Çorlu

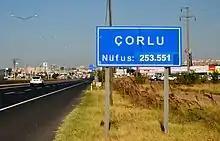
Çorlu place-name sign on the state road D.100 (2017).

Çorlu is a municipality and district of Tekirdağ Province, northwestern Turkey. Its area is 531 km, and its population is 300,296 (2024). It is a rapidly growing industrial center built on flatland located on the motorway Otoyol 3 and off the highway D.100 between Istanbul and Turkey's border with Greece and Bulgaria. The nearest airport is Tekirdağ Çorlu Atatürk Airport (TEQ).